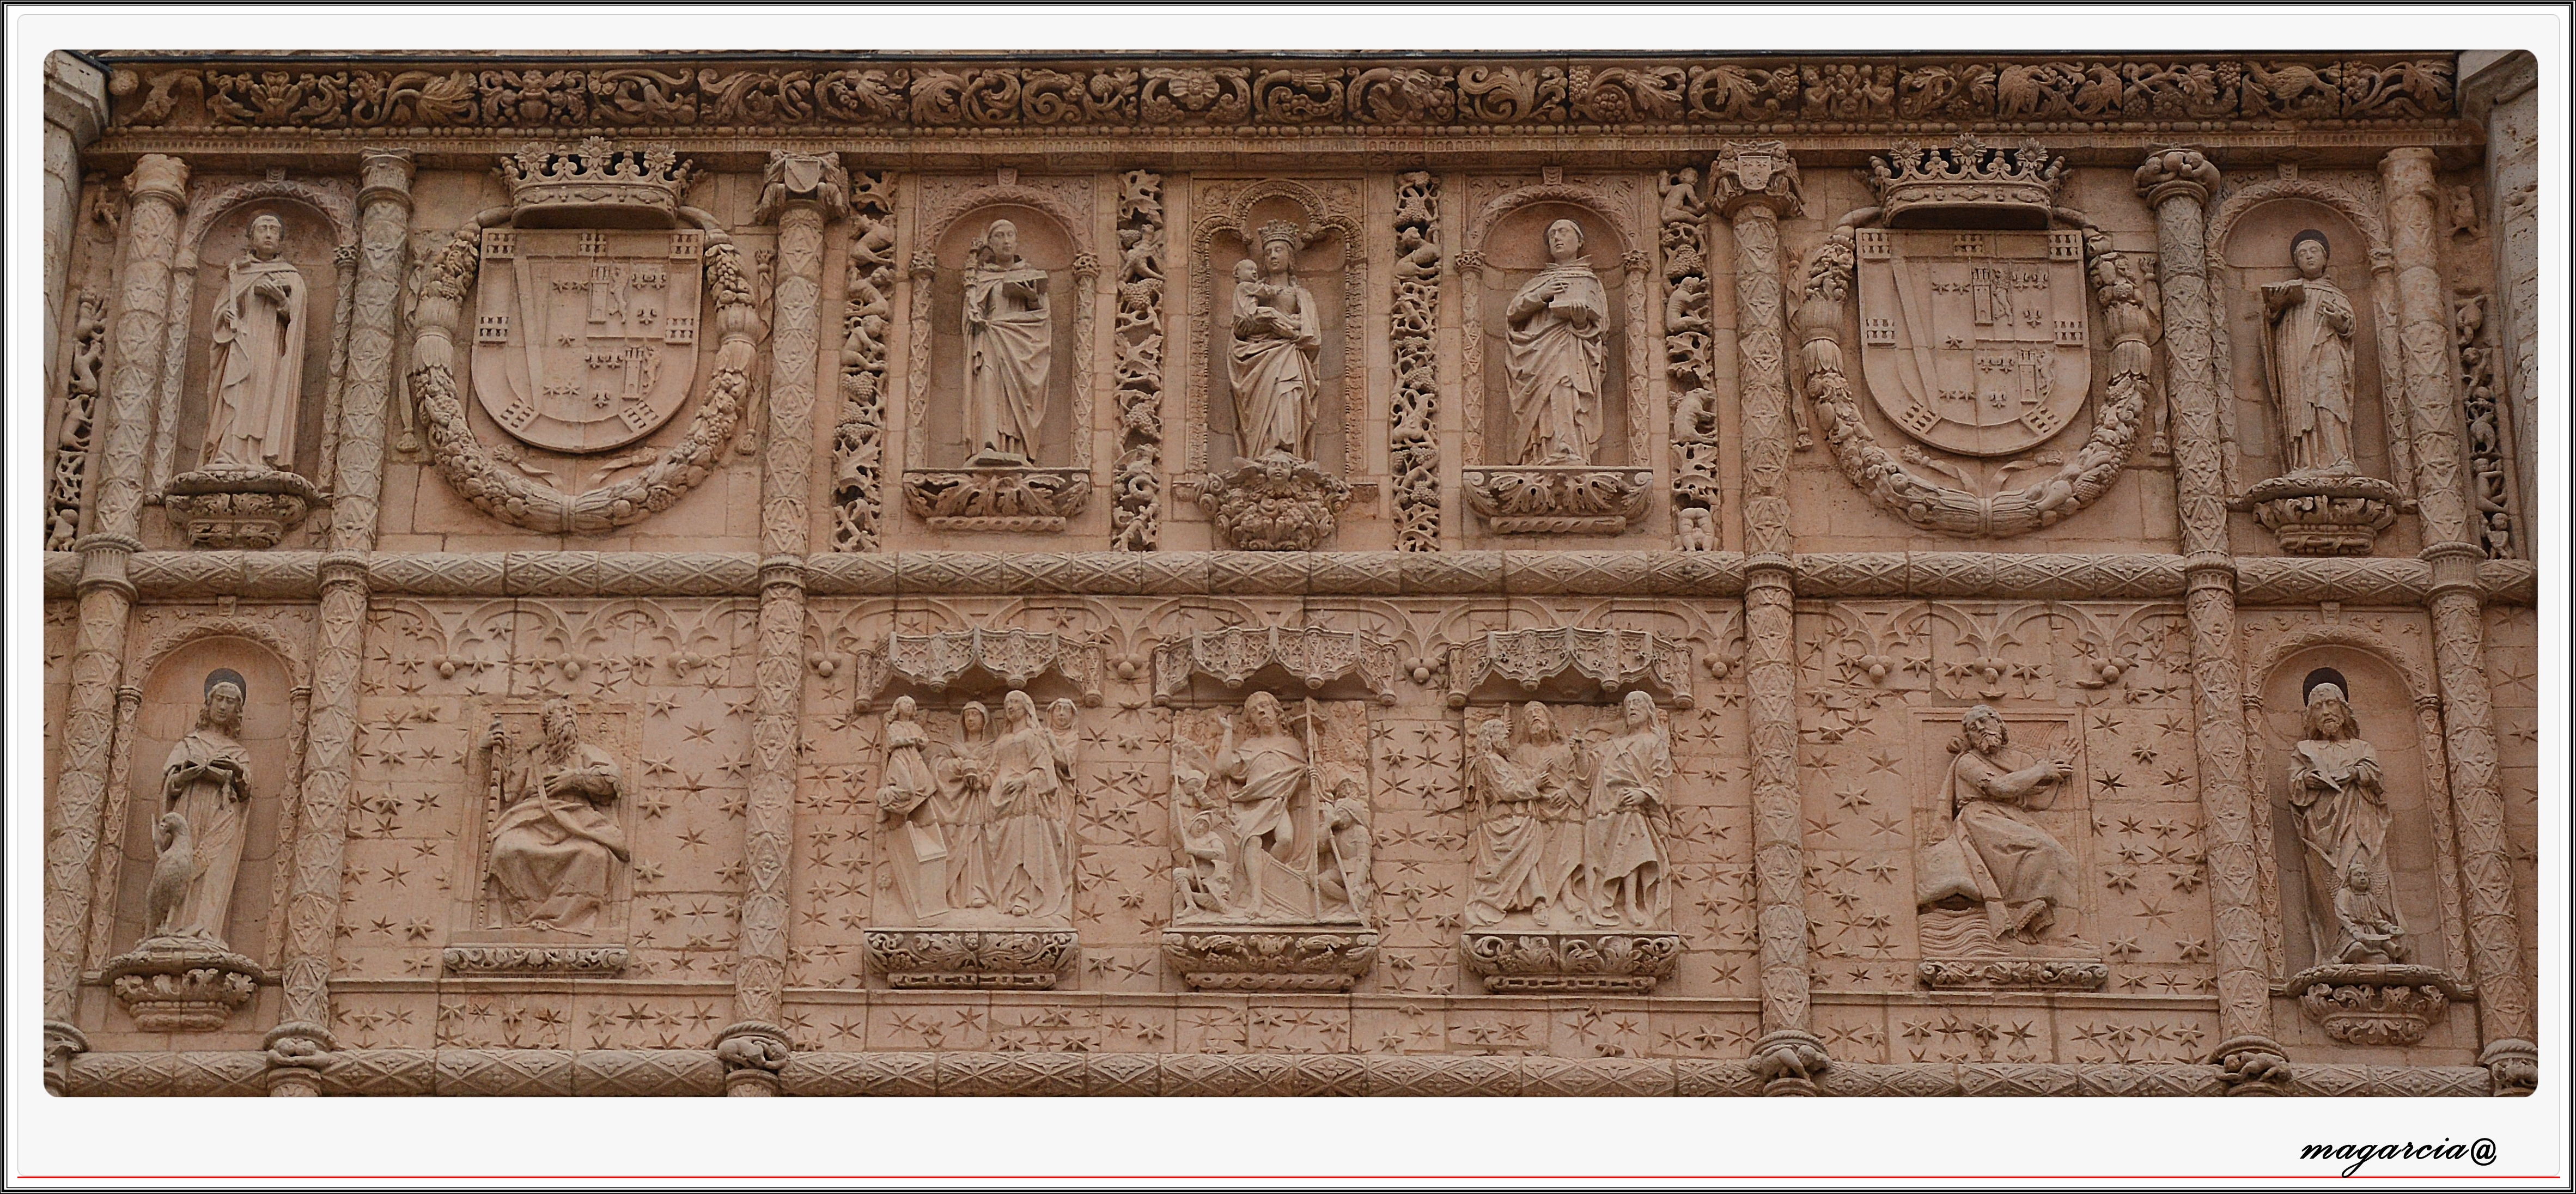
structure, wood, antique, furniture, valladolid, navidad2014, picture frame, carving, relief, sanpablo, stone carving, ancient history